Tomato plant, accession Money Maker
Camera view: bottom (45 deg); turntable rotation: 180 degrees
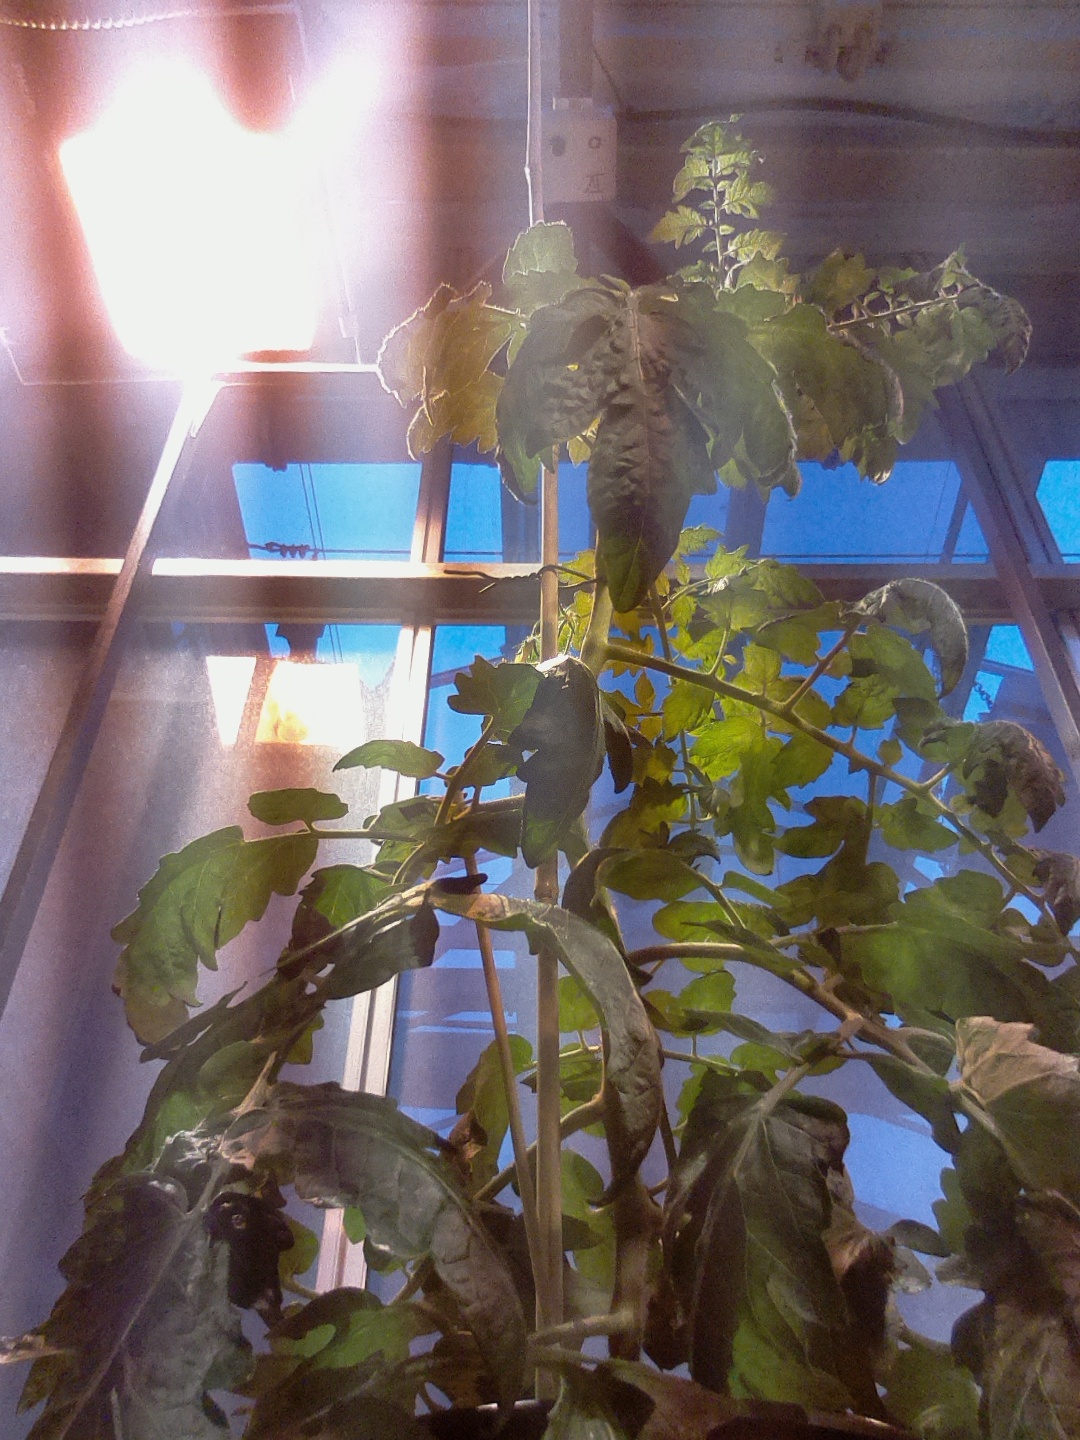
BBCH growth stage 66: Full flowering, 60%-70% of flowers open, more petals falling